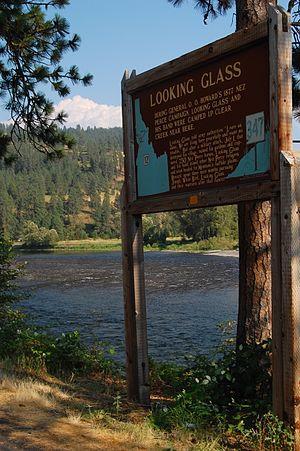
L’attaque du camp de Looking Glass est une attaque militaire menée le 1ᵉʳ juillet 1877 dans le cadre de la guerre des Nez-Percés par le capitaine Stephen G. Whipple de la United States Army sur le village du chef amérindien Looking Glass installé à proximité de la Clearwater, près de la ville actuelle de Kooskia. Alors que ce dernier a refusé de se joindre aux autres factions de Nez-Percés hostiles aux Américains, le général Oliver Otis Howard, se fiant à des rapports indiquant qu'il constituerait une menace, donne l'ordre de l'arrêter ainsi que son groupe.